Central Command for Maritime Emergencies

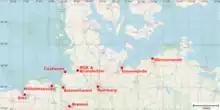
Maritime traffic control centers in Germany

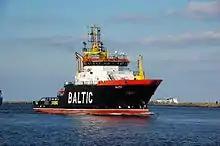
Tug boat Baltic

The "Maritime Emergencies Reporting and Assessment Centre "is the 24/7 central point of contact for emergencies.